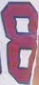
Number: 8